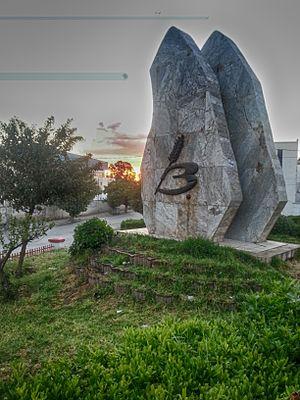
Une place dans la ville de Béja
Béja est une ville du Nord-Ouest de la Tunisie située à une centaine de kilomètres de Tunis et à une cinquantaine de kilomètres de la frontière tuniso-algérienne.